Wakeboarding

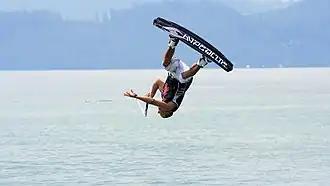
A person wakeboarding in Zug, Switzerland

Wakeboarding is a water sport in which the rider, standing on a wakeboard (a board with foot bindings), is towed behind a motorboat across its wake and especially up off the crest in order to perform aerial maneuvers. A hallmark of wakeboarding is the attempted performance of midair tricks. Wakeboarding was developed from a combination of water skiing, snowboarding and surfing techniques.